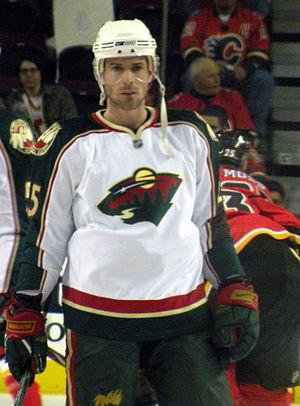
Éric Bélanger est un joueur professionnel de hockey sur glace.